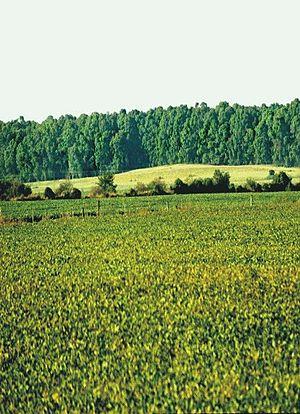
L’Argentine, en forme longue la République argentine, est un pays d’Amérique du Sud partageant ses frontières avec le Chili à l’ouest, la Bolivie et le Paraguay au nord, le Brésil et l’Uruguay au nord-est, enfin l’océan Atlantique à l'est et au sud. Son territoire américain continental couvre une grande partie du Cône Sud.